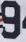
Number: 9